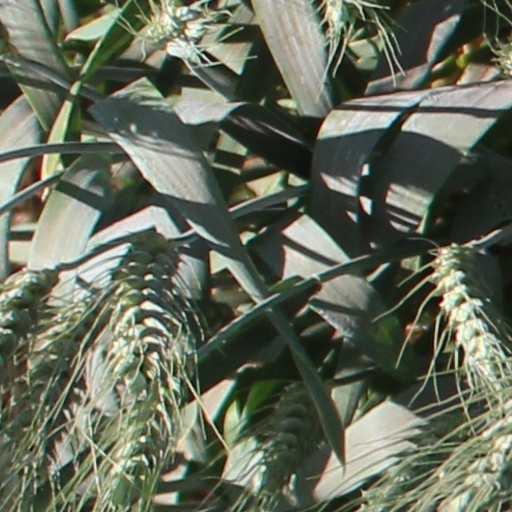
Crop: wheat